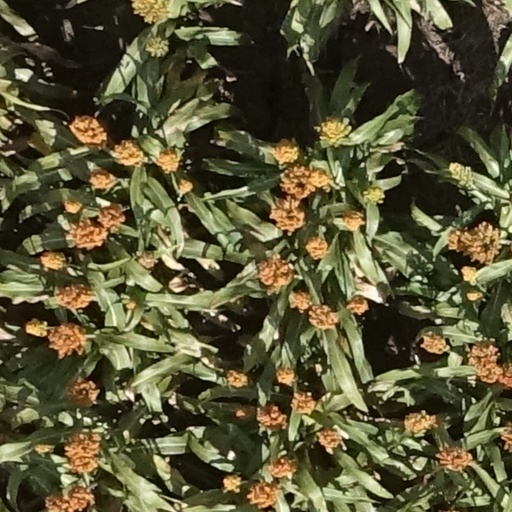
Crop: sorghum